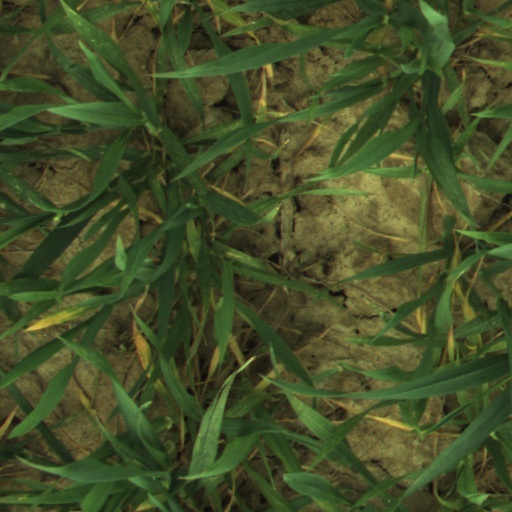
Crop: wheat